Science fiction

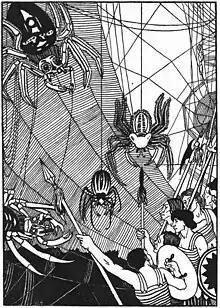

Science fiction and television have consistently had a close relationship. Television or similar technology often appeared in science fiction long before television itself became widely available in the late 1940s and early 1950s.